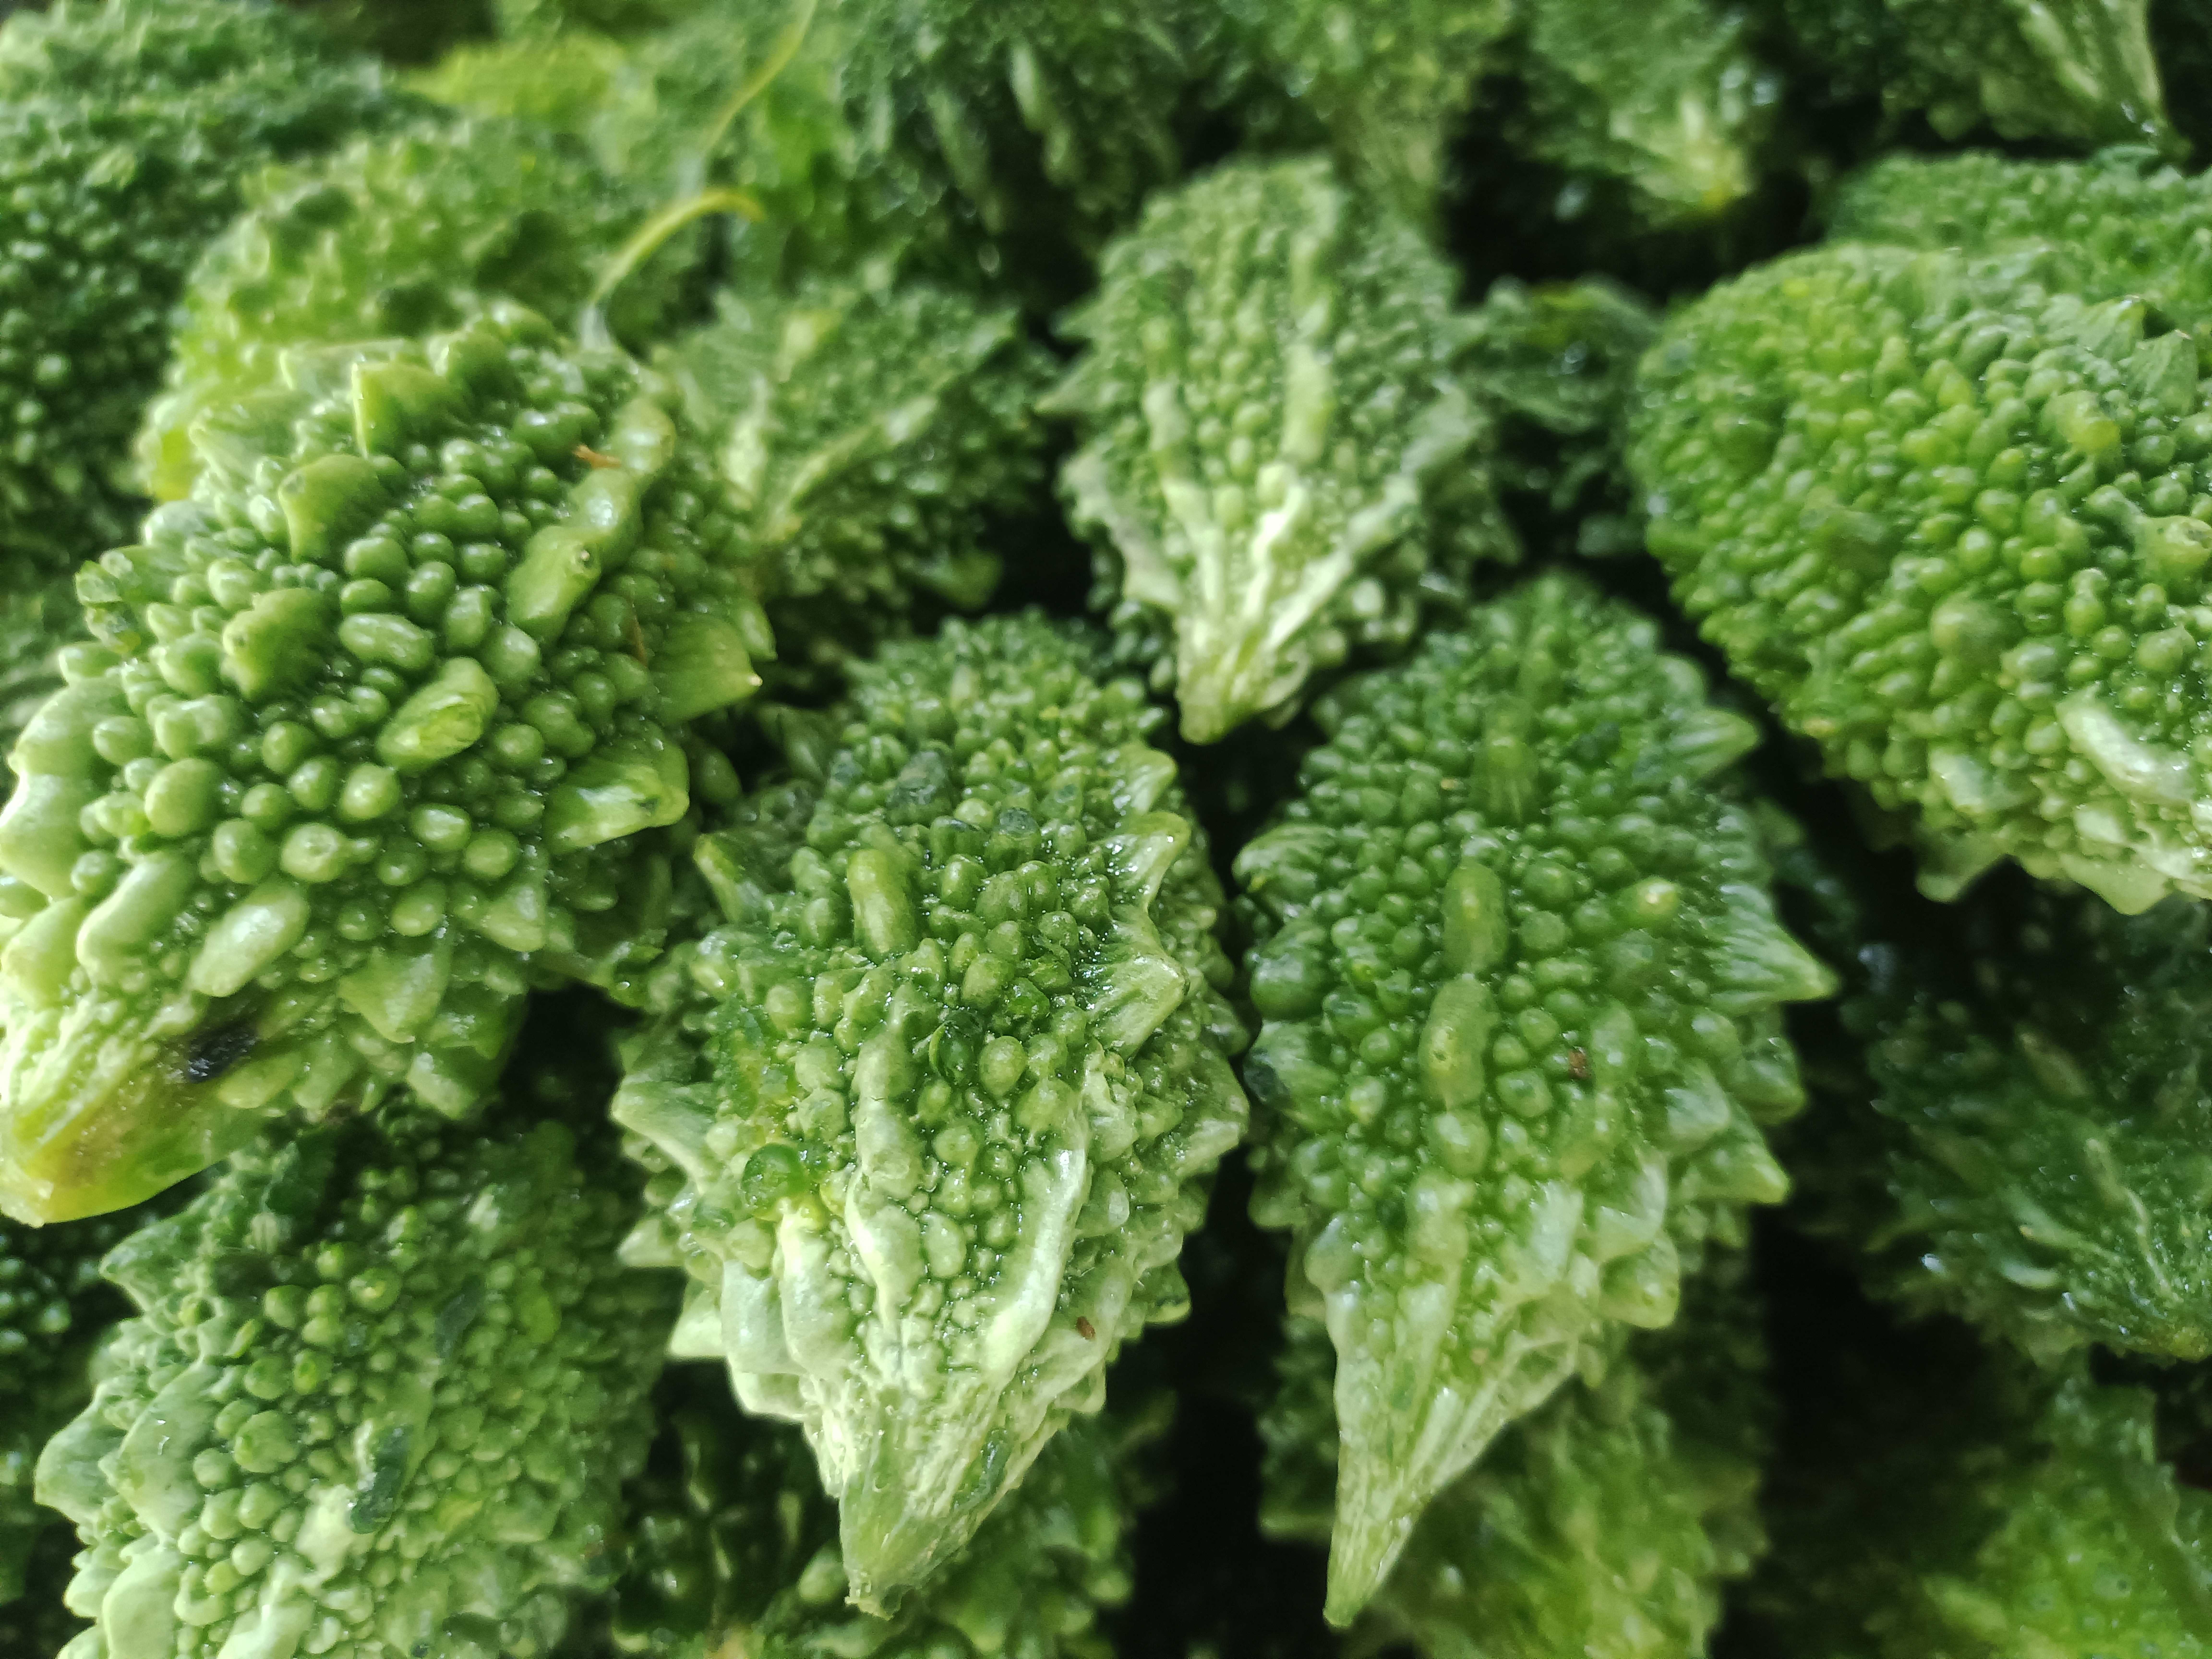
Label: Momordica charantia